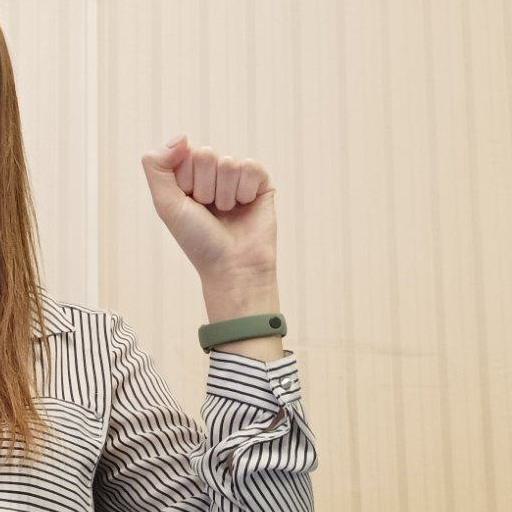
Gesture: fist